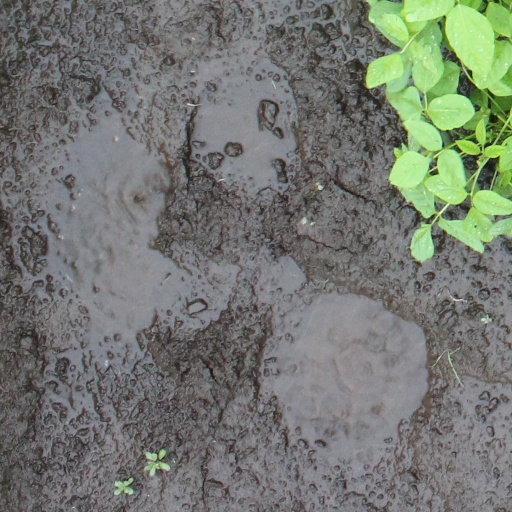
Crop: soybean